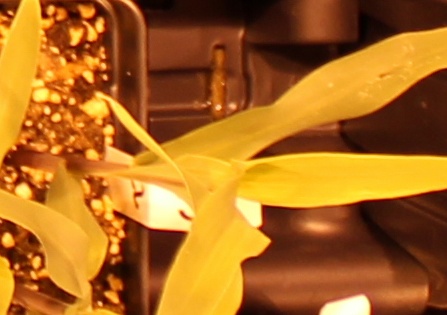
Label: Corn